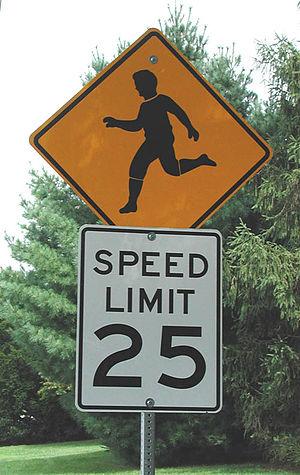
Les panneaux de signalisation routière sont des éléments de la signalisation routière. Ils désignent à la fois le dispositif sur lequel est implanté un signal routier et le signal proprement dit.